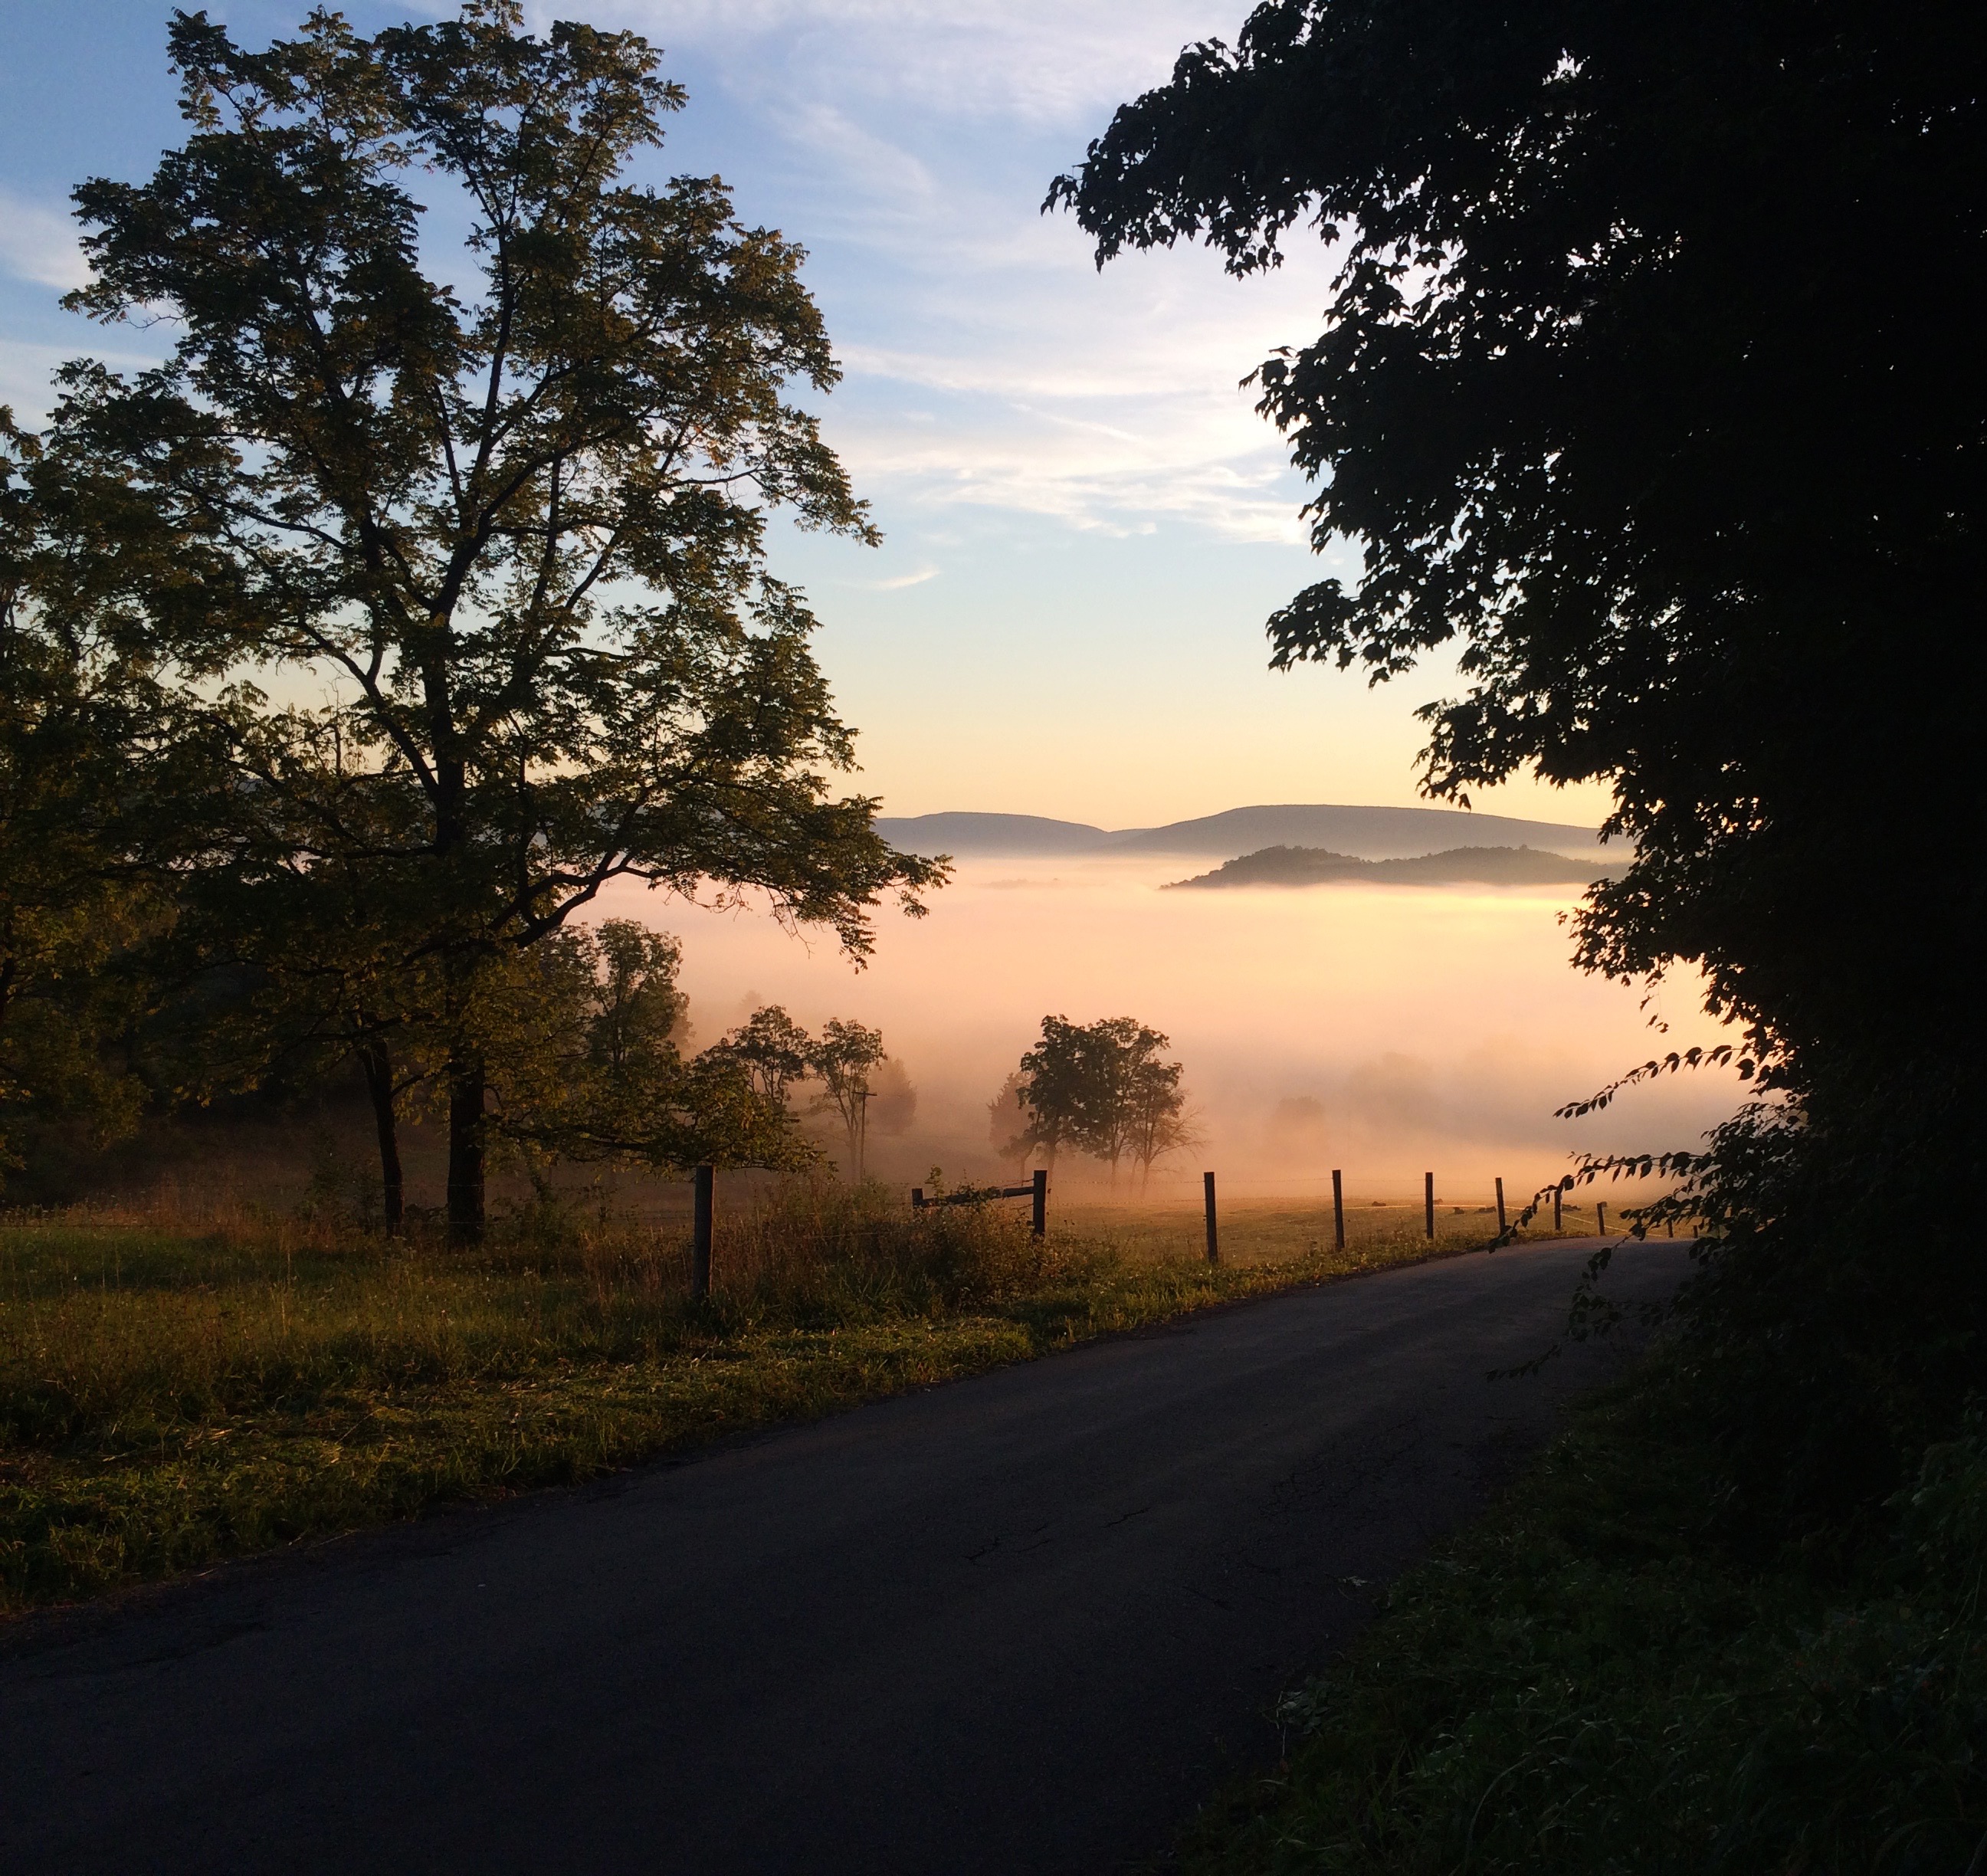
landscape, tree, nature, grass, horizon, cloud, plant, sky, sunrise, sunset, field, sunlight, morning, leaf, hill, dawn, dusk, evening, autumn, rural area, atmospheric phenomenon, woody plant